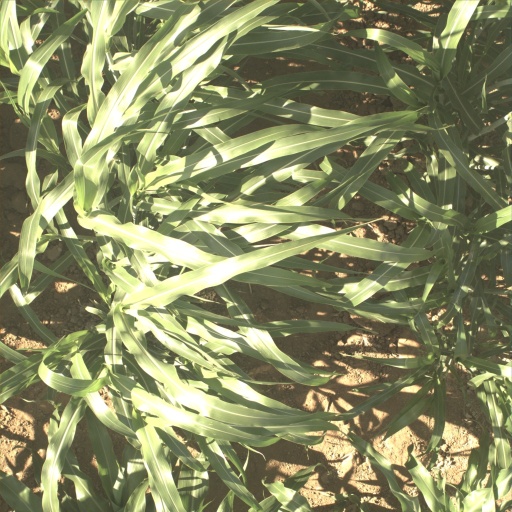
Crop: sorghum